LV Vulpeculae

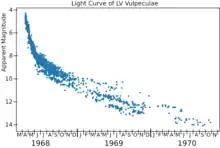
The light curve of LV Vulpeculae plotted from AAVSO data

LV Vulpeculae, also known as Nova Vulpeculae 1968 no. 1, was the first of two novae in the constellation of Vulpecula which erupted in 1968. It was discovered by George Alcock who observed it from the back garden of his home in Farcet, England, on the morning of 15 April 1968. The next night it was independently discovered by Midtskoven in Norway. It reached a peak apparent magnitude of 4.79 on 17 April 1968. It was visible to the naked eye at the same time HR Delphini (also discovered by George Alcock) was a naked eye object, and the two novae were less than 15 degrees apart on the sky.